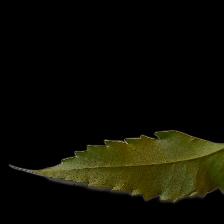
Plant: Neem